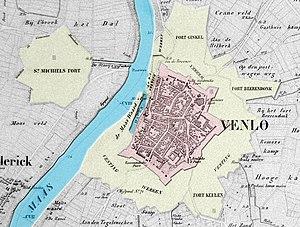
Venlo, en vieux néerlandais Venloo, est une ville et commune néerlandaise, située en province de Limbourg et comptant 101 155 habitants lors du recensement de 2018, effectué par le Bureau central de la statistique.
Fort Saint-Michel est une ancienne forteresse située à Venlo, dans la province néerlandaise du Limbourg. Le fort est nommé d'après l'archange Michel, dans le chapitre des Révélations de la Bible, qui fait la guerre contre Satan et qui est le protecteur de la piété d'Israël. La construction du fort Saint-Michel a débuté en 1641 au jour de la Saint Michel, le 29 septembre.